Holden Commodore

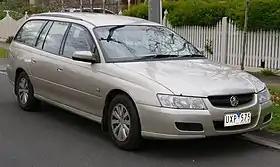
Commodore Acclaim station wagon (VZ)

Engineering wise, Holden kept the changes low key. A revised steering system and tweaked suspension tuning were among some of the changes to sharpen handling precision. Further improvements were made to the "Generation III" V8 engine to produce peak power of for sports variants. In a bid to recapture the market for low-cost, high-performance cars, Holden created a new SV8 specification level. Based on the entry-level Executive, the SV8 inherited the V8 mechanical package from the SS but made do without the luxury appointments and was sold at a correspondingly lower price. Holden also experimented by releasing a limited edition wagon version of its high-performance SS variant, of which only 850 were built. The Series II update added a front strut bar as standard to the SS, which was claimed to increase rigidity and hence handling. As became the trend, the update raised V8 power, now up . Amendments in the remaining models were confined to new wheels, trims and decals, however, the Calais has taken on a sports-luxury persona as opposed to the discrete luxury character seen in previous models. This repositioning in turn affected the Berlina's standing. The once second-tier model now became the sole luxury model, only overshadowed by the more expensive Calais. Coinciding with the VY II models was the first four-door utility model dubbed the Holden Crewman. Crewman's underpinnings and body structure while somewhat unusual, shared a fair amount in common with the Statesman/Caprice, One tonner and the two-door Ute.